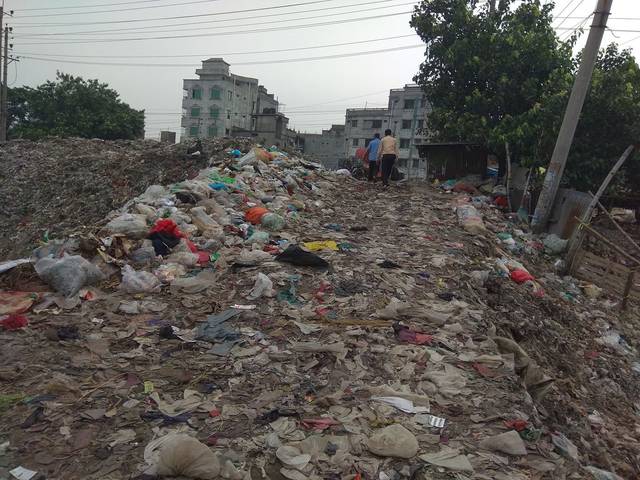
Region: Bangladesh
Coordinates: 23.722, 90.375